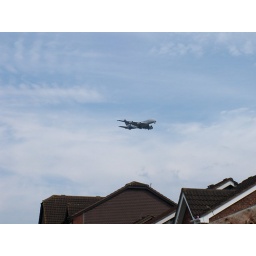
An A380 flying around my house